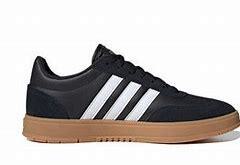
Brand: adidas
Model: neo Adidas NEO Gradas